Eagles (band)

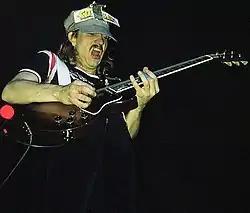
Guitarist Joe Walsh joined the band in 1975, replacing Leadon.

Leadon's replacement was guitarist and singer Joe Walsh, who had been a friend of the band for some years. He had previously performed with James Gang, Barnstorm, and as a solo artist; he was also managed by Azoff and used Szymczyk as his record producer. There was some initial concern as to Walsh's ability to fit in with the band, as he was considered too "wild" for the Eagles, especially by Henley. After the departure of Leadon, the Eagles' early country sound almost completely disappeared, with the band employing a more complex sound with the addition of Felder and Walsh; however, Felder also had to play banjo, pedal steel, and mandolin on future tours, something that had previously been Leadon's domain.